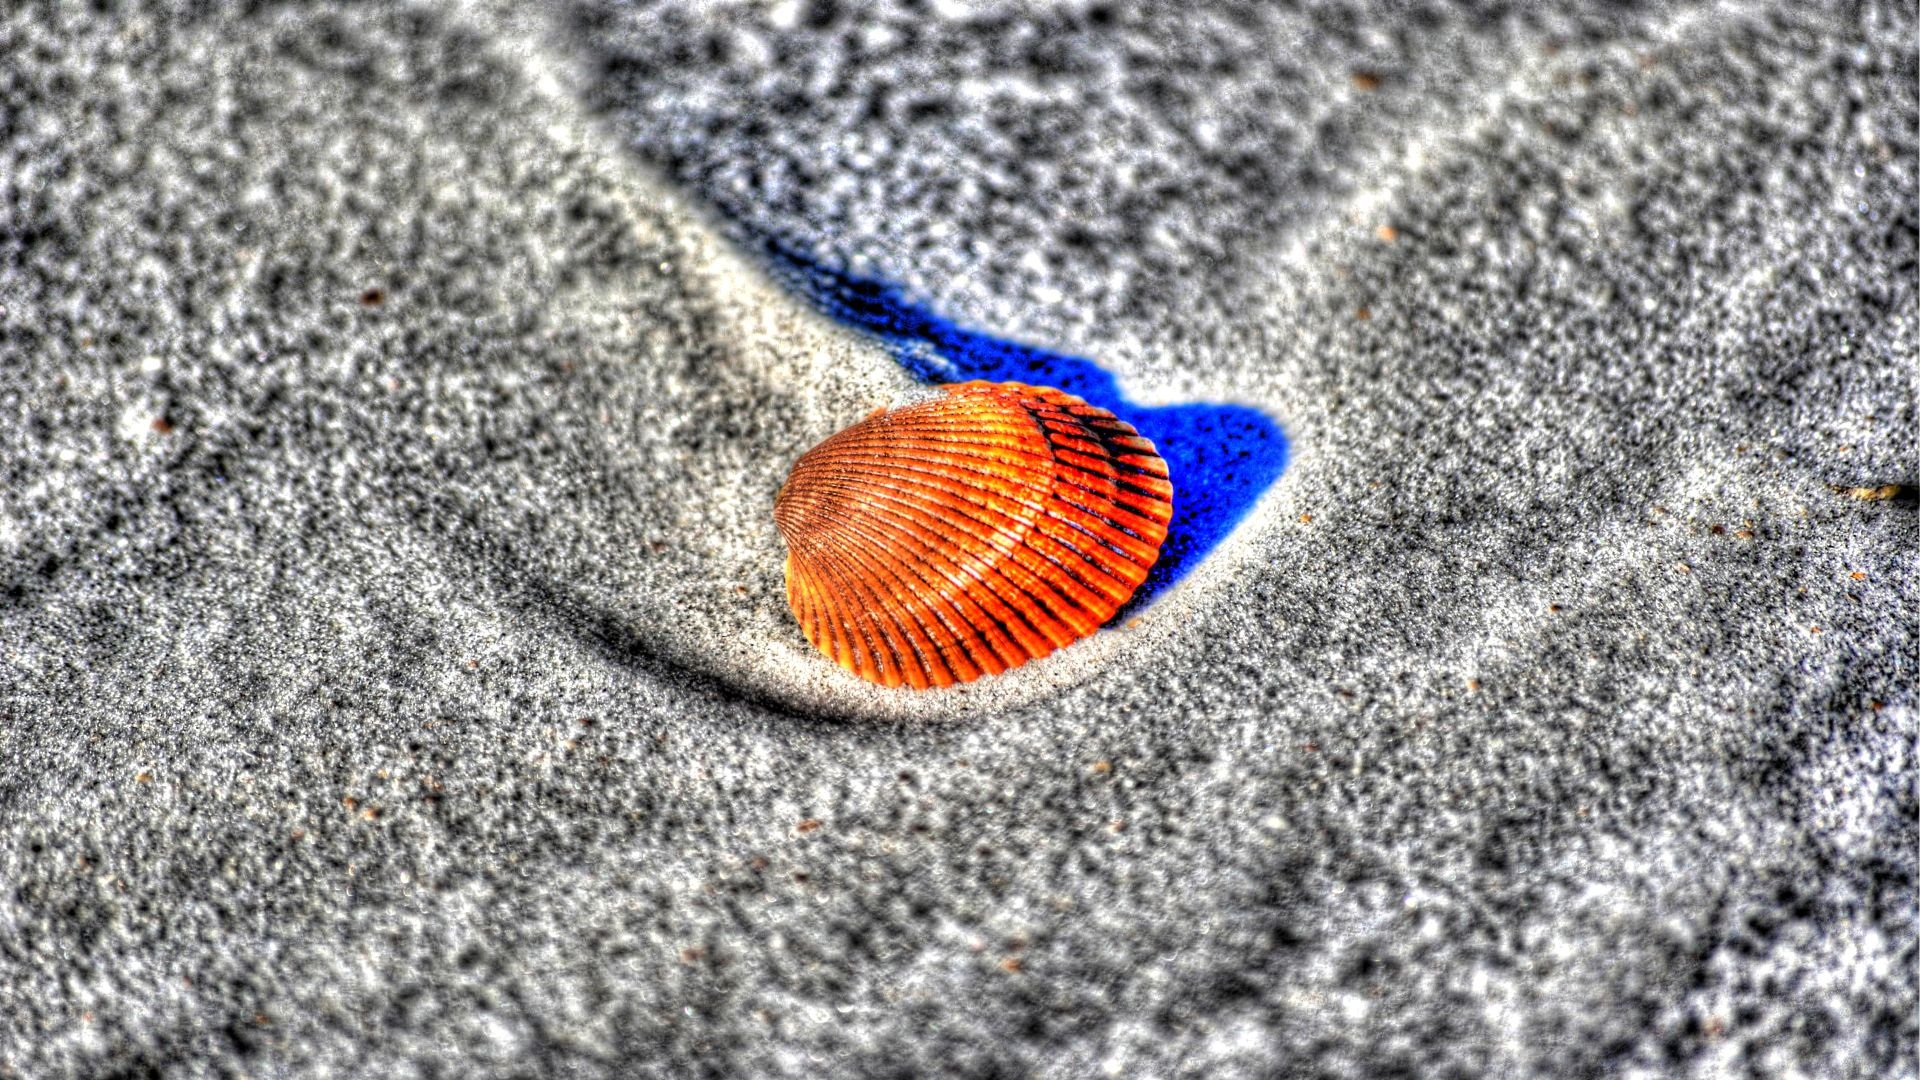
beach, sand, leaf, blue, material, shell, close up, cockle, mollusc, macro photography, orange shell, cerastoderma edule, common cockle, cardiidae